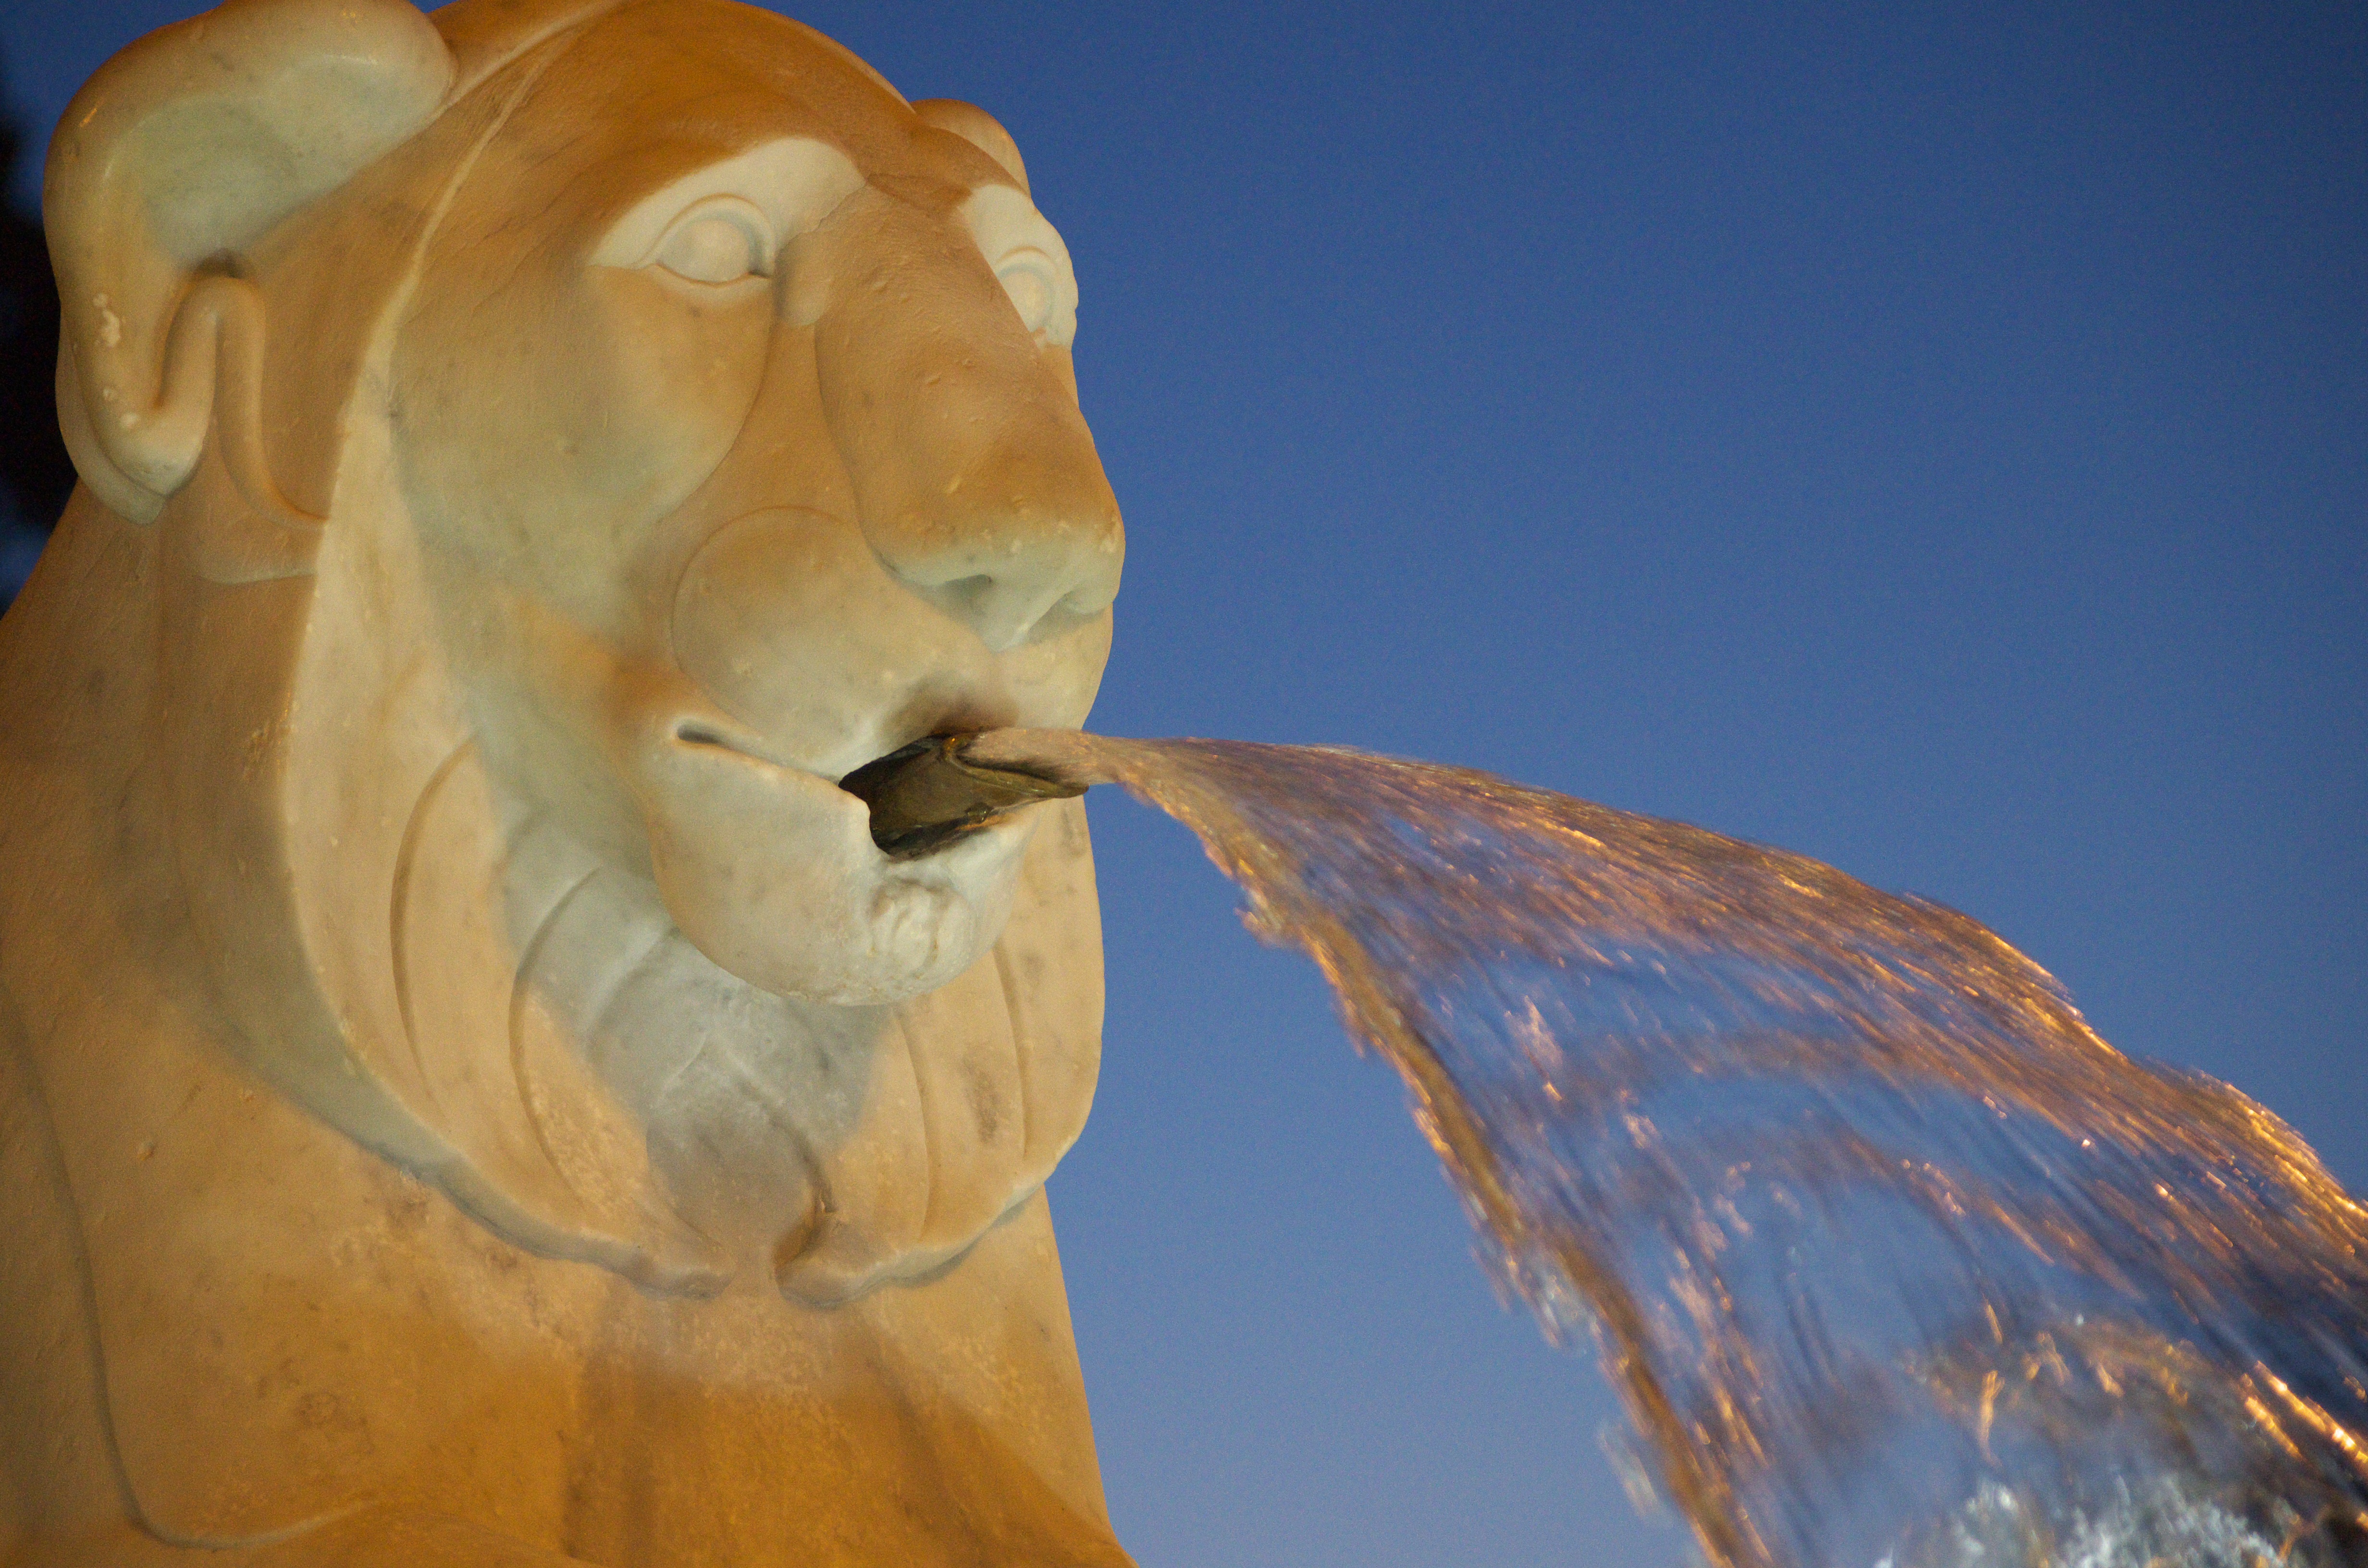
monument, statue, italy, lion, sculpture, art, rome, head, carving, fontana, leo, piazza del popolo, scultrute